Jewell Town District

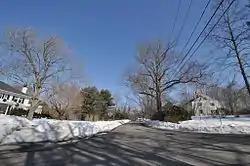

The Jewell Town District of South Hampton, New Hampshire, encompasses a colonial-era industrial village with a history dating to 1687. It is centered at the junction of West Whitehall and Jewell Streets, which is just south of a bend in the Powwow River, the source of the power for the mills that were built here. The area was settled in 1687 by Thomas Jewell, and by the early 19th century included a variety of mills as well as a bog iron works. The district now includes only remnants of its industrial past, and features a collection of 18th and early-19th century residential architecture. The district was listed on the National Register of Historic Places in 1983.